Lệ Thủy district

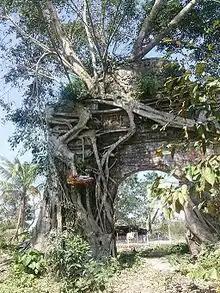
Hoang Phuc Pagoda in My Thuy, Le Thuy

This district is home to Hò khoan Lệ Thủy.